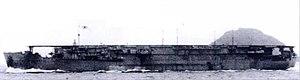
Le Shin'yō était un porte-avions d'escorte utilisé par la Marine impériale japonaise pendant la Seconde Guerre mondiale. Convertit à partir du paquebot allemand SS Scharnhorst, le navire stationne à Kure, au Japon, après le début de la guerre en Europe, rendant toute opération de retour en Allemagne impossible. La Marine rachète le navire, et, après la bataille de Midway en juin 1942, il est décidé de le convertir en porte-avions d'escorte. Au chantier de 1942 à fin 1943, le Shin'yō est mis en service dans la Marine japonaise en décembre 1943. Il sert de navire d'escorte de convoi dans le Pacifique occidental. Un an plus tard, en novembre 1944, il est torpillé en transit vers Singapour par un sous-marin américain. Quatre torpilles provoquent l'explosion des réservoirs de carburant, l'envoyant par le fond avec la quasi-totalité de son équipage.
Cette liste dresse les plus grandes catastrophes maritimes pendant la Seconde Guerre mondiale au regard du nombre de victimes. Du fait de son contexte, une Seconde Guerre mondiale sanguinaire entachée de nombreux drames, ces catastrophes resteront longtemps quasi ignorées.